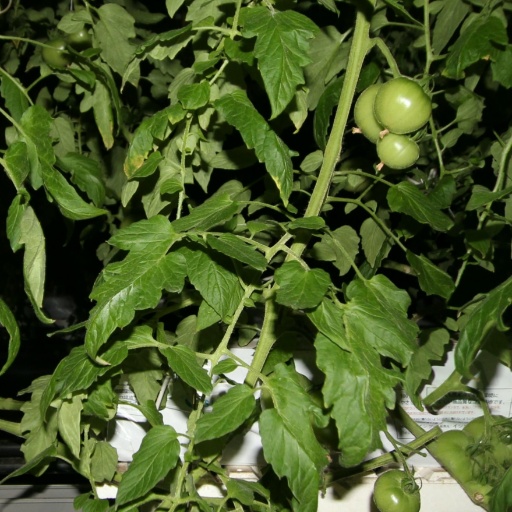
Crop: tomato